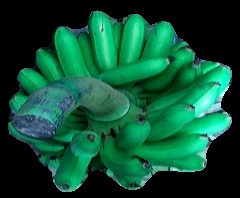
Variety: rasbale
Grade: grade1